Ocimum tenuiflorum

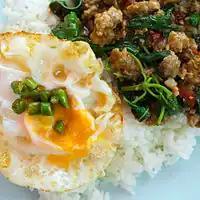
"Phat kaphrao mu" – Thai holy basil with pork – a common dish in Thailand

The leaves of holy basil, known as "kaphrao" in the Thai language, are commonly used in Thai cuisine for certain stir-fries and curries such as "phat kaphrao" — a stir-fry of Thai holy basil with meats, seafood or, as in "khao phat kraphao", with rice. Two different types of holy basil are used in Thailand, a "red" variant which tends to be more pungent, and a "white" version for seafood dishes. "Kaphrao" should not be confused with "horapha", which is normally known as Thai basil, or with Thai lemon basil ("maenglak").